Isaaq migrations

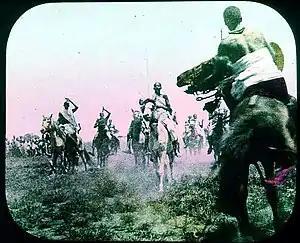
Sultan Nur and Habr Yunis horsemen, 1896

In his book "The Galla in Northern Somaliland" Ioan Lewis states :The southwards expansion of the Somali from the shores of the Gulf of Aden still continues despite the establishment of international frontiers and Administrative control. It is very evident in the Northern Province of Kenya, and in the British Protectorate the Isaaq now appear to be pushing outside the territory at the expense of the Darod into the Ogaden and Haud.